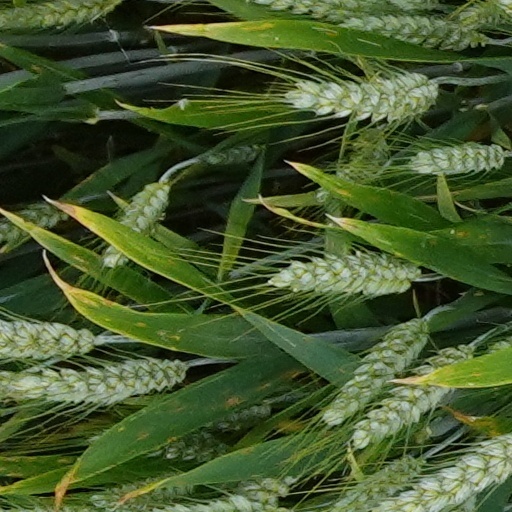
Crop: wheat